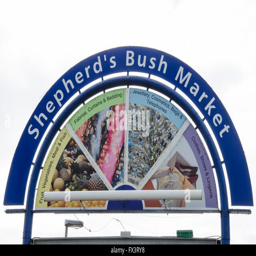
a sign over the entrance